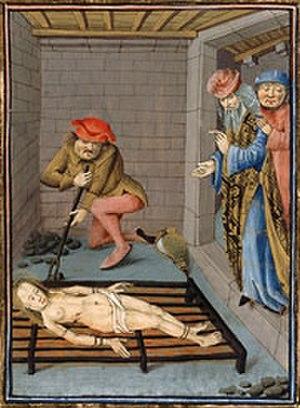
24 février : édit de Nicomédie interdisant le culte chrétien, qui incite les soldats à la non-violence et à la désertion. Début de la persécution de Dioclétien : par quatre édits, Dioclétien ordonne la persécution des chrétiens, ferme les églises et confisque les livres sacrés, afin d’apaiser les dieux et d’obtenir leur intercession pour la protection de l’Empire.
Sainte-Foy-lès-Lyon est une commune française située dans la métropole de Lyon en région Auvergne-Rhône-Alpes.
Publius Dacianus, en français Dacien, en espagnol Daciano, en catalan Dacià, est un proconsul romain, représentant dans la péninsule Ibérique et en Aquitaine les empereurs Dioclétien et Maximien, au début du IVᵉ siècle.
Foy est une sainte chrétienne fêtée par l’Église catholique le 6 octobre.
Fouchy est une commune française située dans le département du Bas-Rhin, en région Grand Est.